Afro-Brazilians

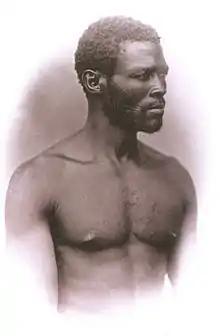
Slave from Brazil photographed by Augusto Stahl

Over nearly three centuries from the late 1500s to the 1860s, Brazil was consistently the largest destination for African slaves in the Americas. In that period, approximately 4.9 million enslaved Africans were imported to Brazil. Brazilian slavery included a diverse range of labor roles. For example, gold mining in Brazil began to grow around 1690 in interior regions of Brazil, such as modern-day region of Minas Gerais. Slaves in Brazil also worked on sugar plantations, such as those found in the Captaincy of Pernambuco. Other products of slave labor in Brazil during that era in Brazilian history included tobacco, textiles, and cachaça, which were often vital items traded in exchange for slaves on the African continent.